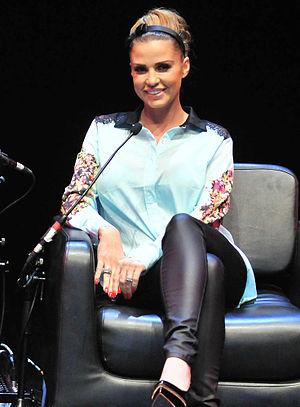
Ce type de vêtement puise ses origines dans les tenues des motards, des aviateurs avec le blouson bomber, ou dans les tenues des Rock stars. Les tenues féminines en cuir. furent longtemps associées à l'iconographie de la prostituée et du monde sadomasochiste renvoyant ainsi l'image d'une mode fétichiste et plutôt vulgaire.
Katrina Amy Alexandria Alexis Infield Price née le 22 mai 1978 est un mannequin, chanteuse, actrice, écrivain anglaise.